Ann Romney

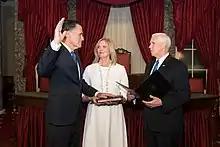
Romney watching her husband being sworn in as United States Senator from Utah by Vice President Mike Pence, January 3, 2019

In March 2015, her book "Whatever You Choose to Be: 8 Tips for the Road Ahead" was published, based upon a commencement address she gave the year before at Southern Utah University. This was followed in September 2015 when her memoir "In This Together: My Story" was published. In it she discussed her diagnosis of multiple sclerosis, the different treatments she found beneficial, and the important role her family played. The book became popular among those affected by the disease.